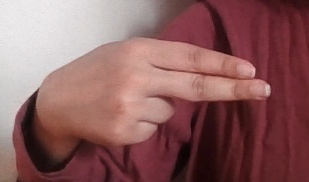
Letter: ain